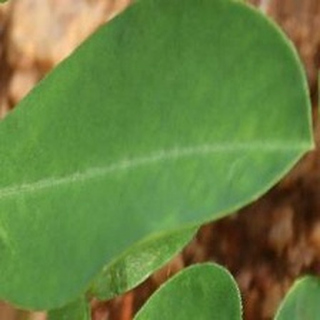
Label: healthy_groundnut